War novel

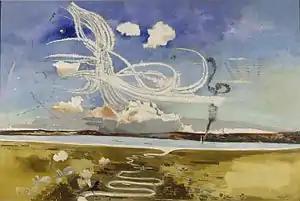
Battle of Britain (1941), Paul Nash

Novels about World War I appeared less in the 1930s, though during this decade historical novels about earlier wars became popular. Margaret Mitchell's "Gone with the Wind" (1936), which recalls the American Civil War, is an example of works of this trend. William Faulkner's "The Unvanquished" (1938) is his only novel that focuses on the Civil War years, but he deals with the subject of the long, aftermath of it in works like "The Sound and the Fury" (1929) and "Absalom, Absalom!" (1936).